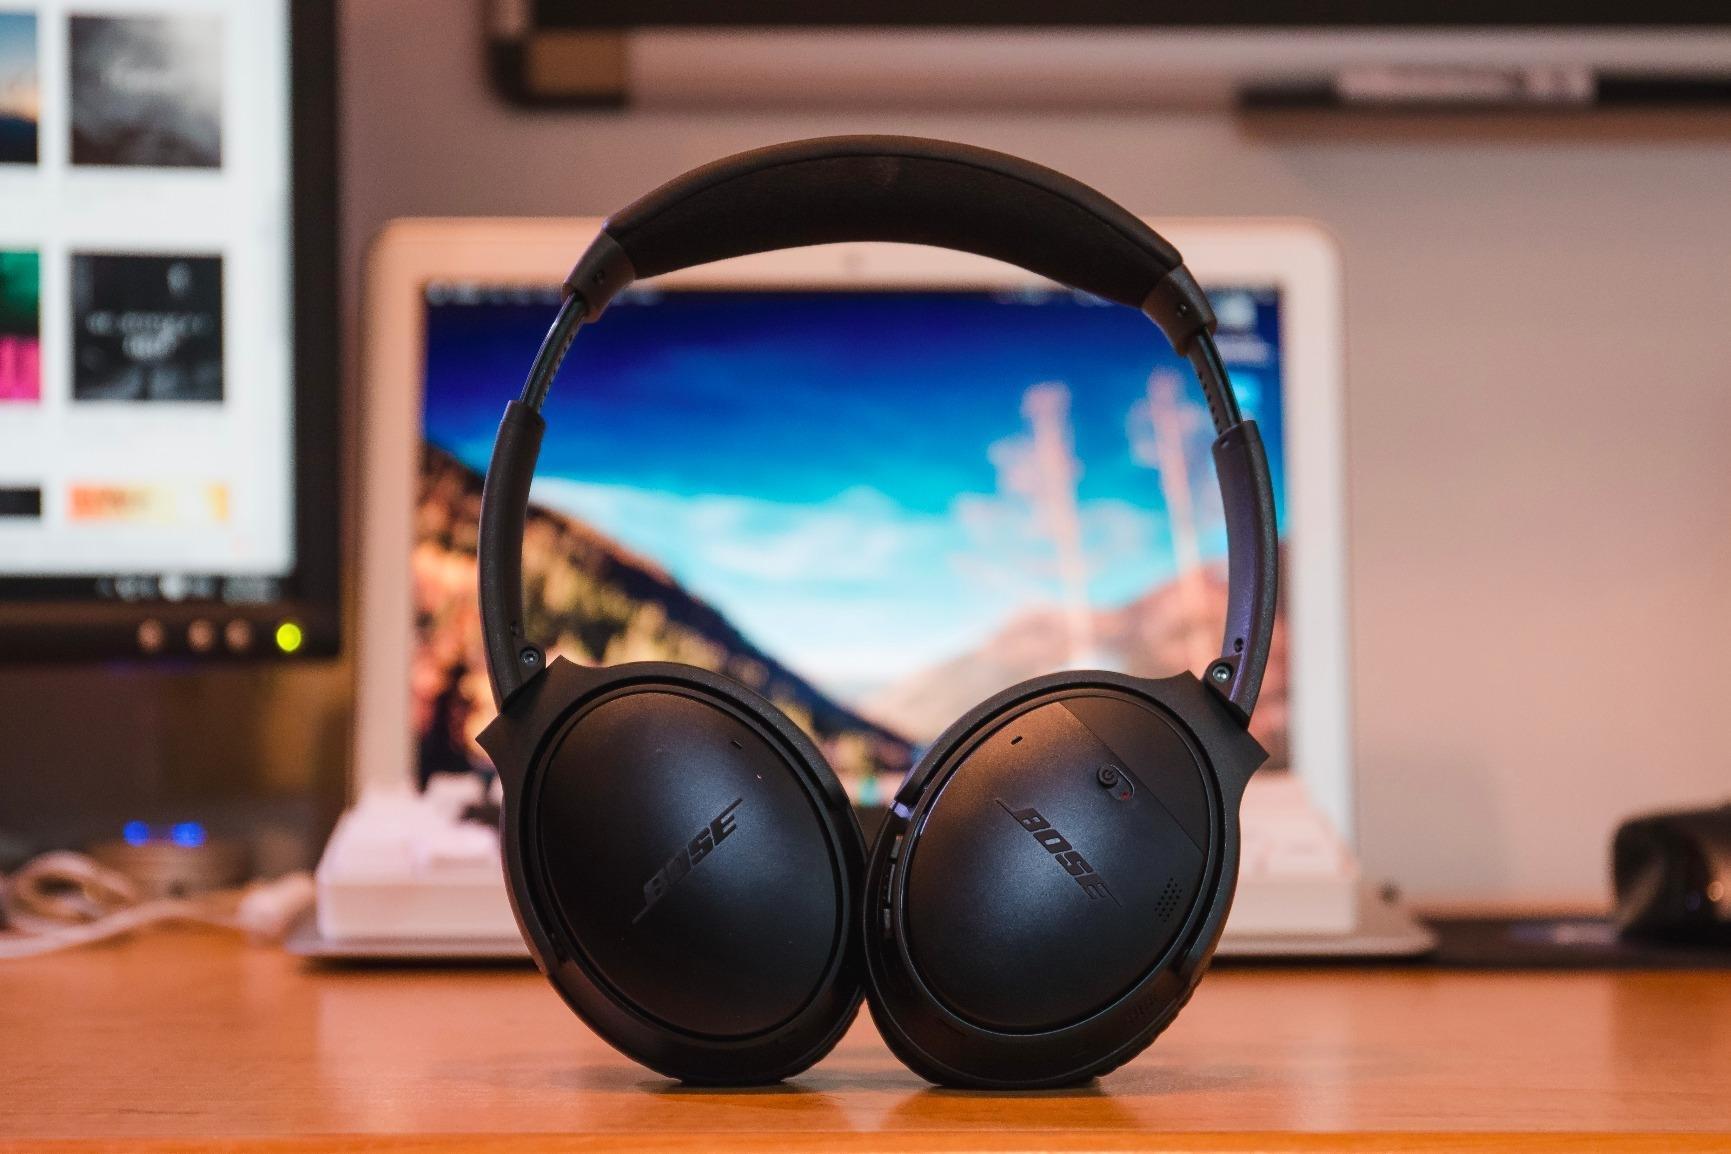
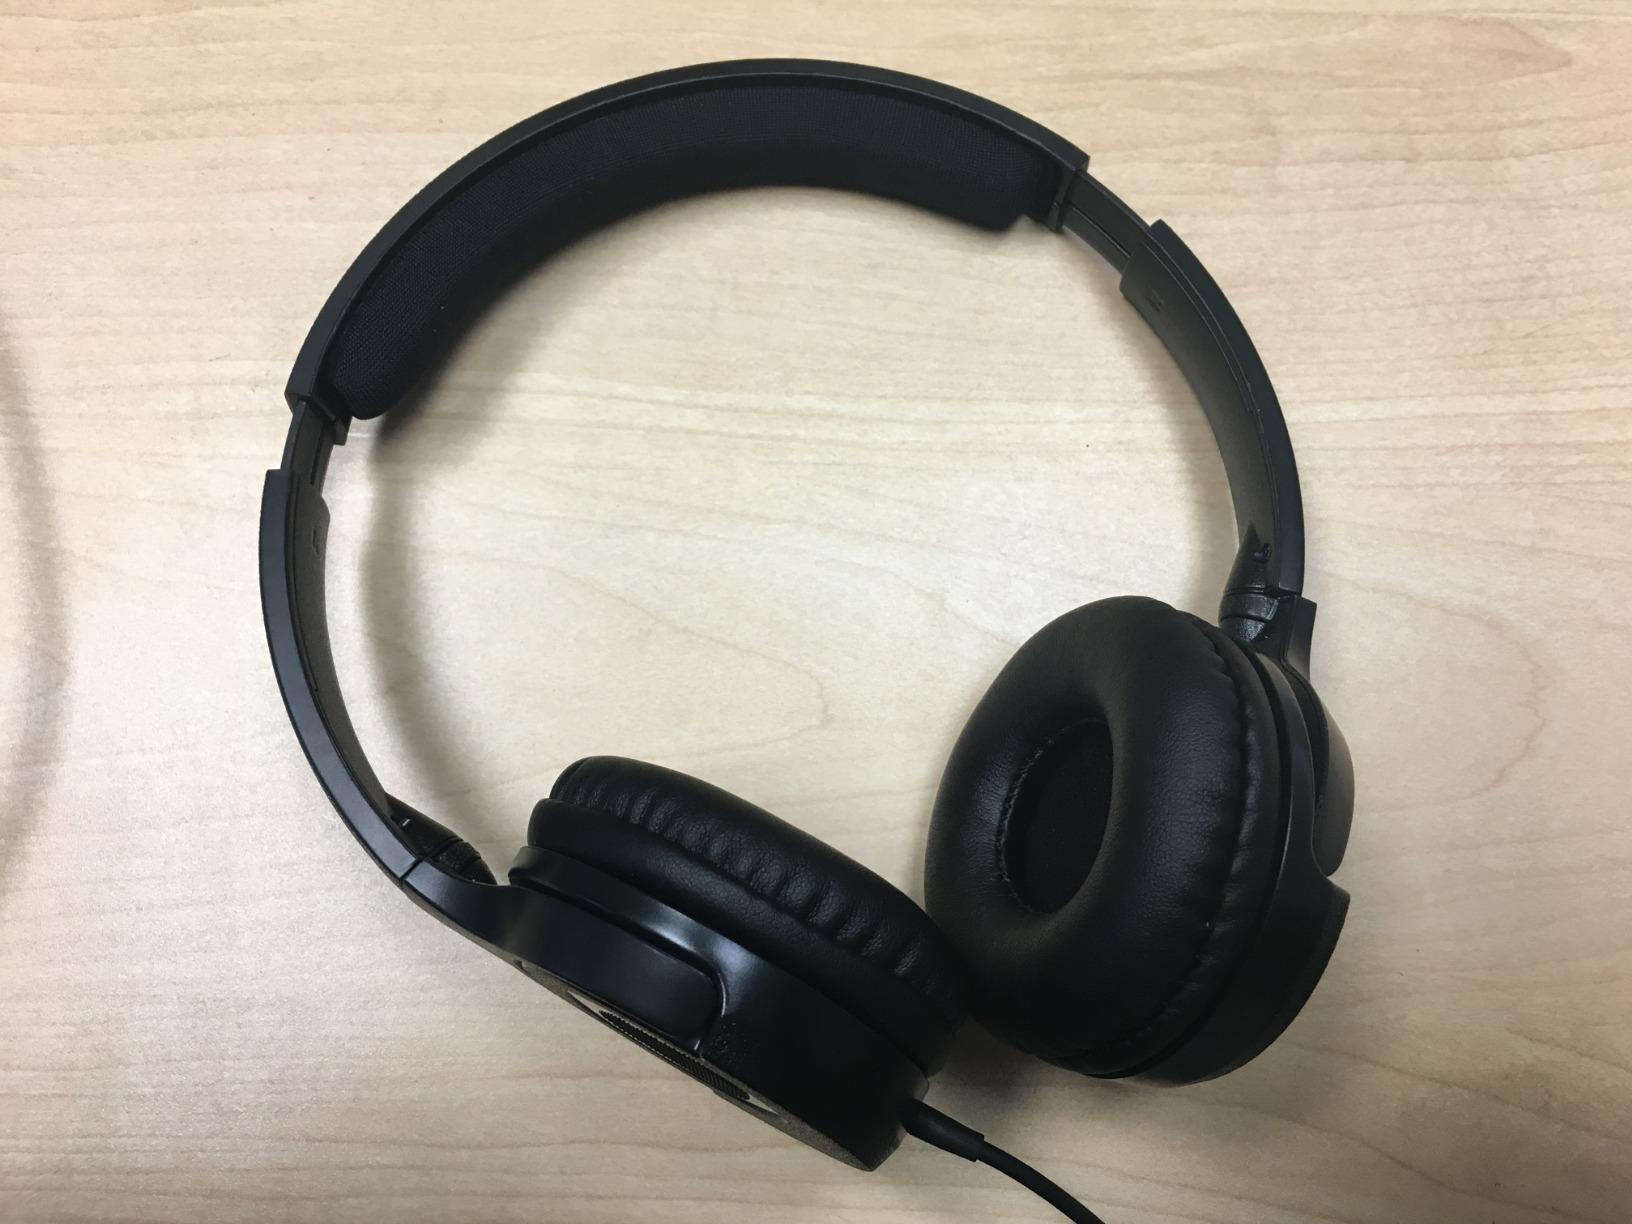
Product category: headphones
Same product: no